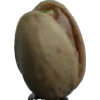
Label: pistachio